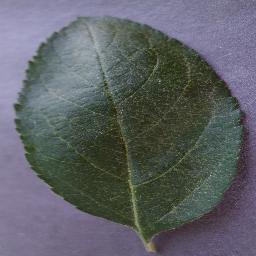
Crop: apple
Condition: healthy